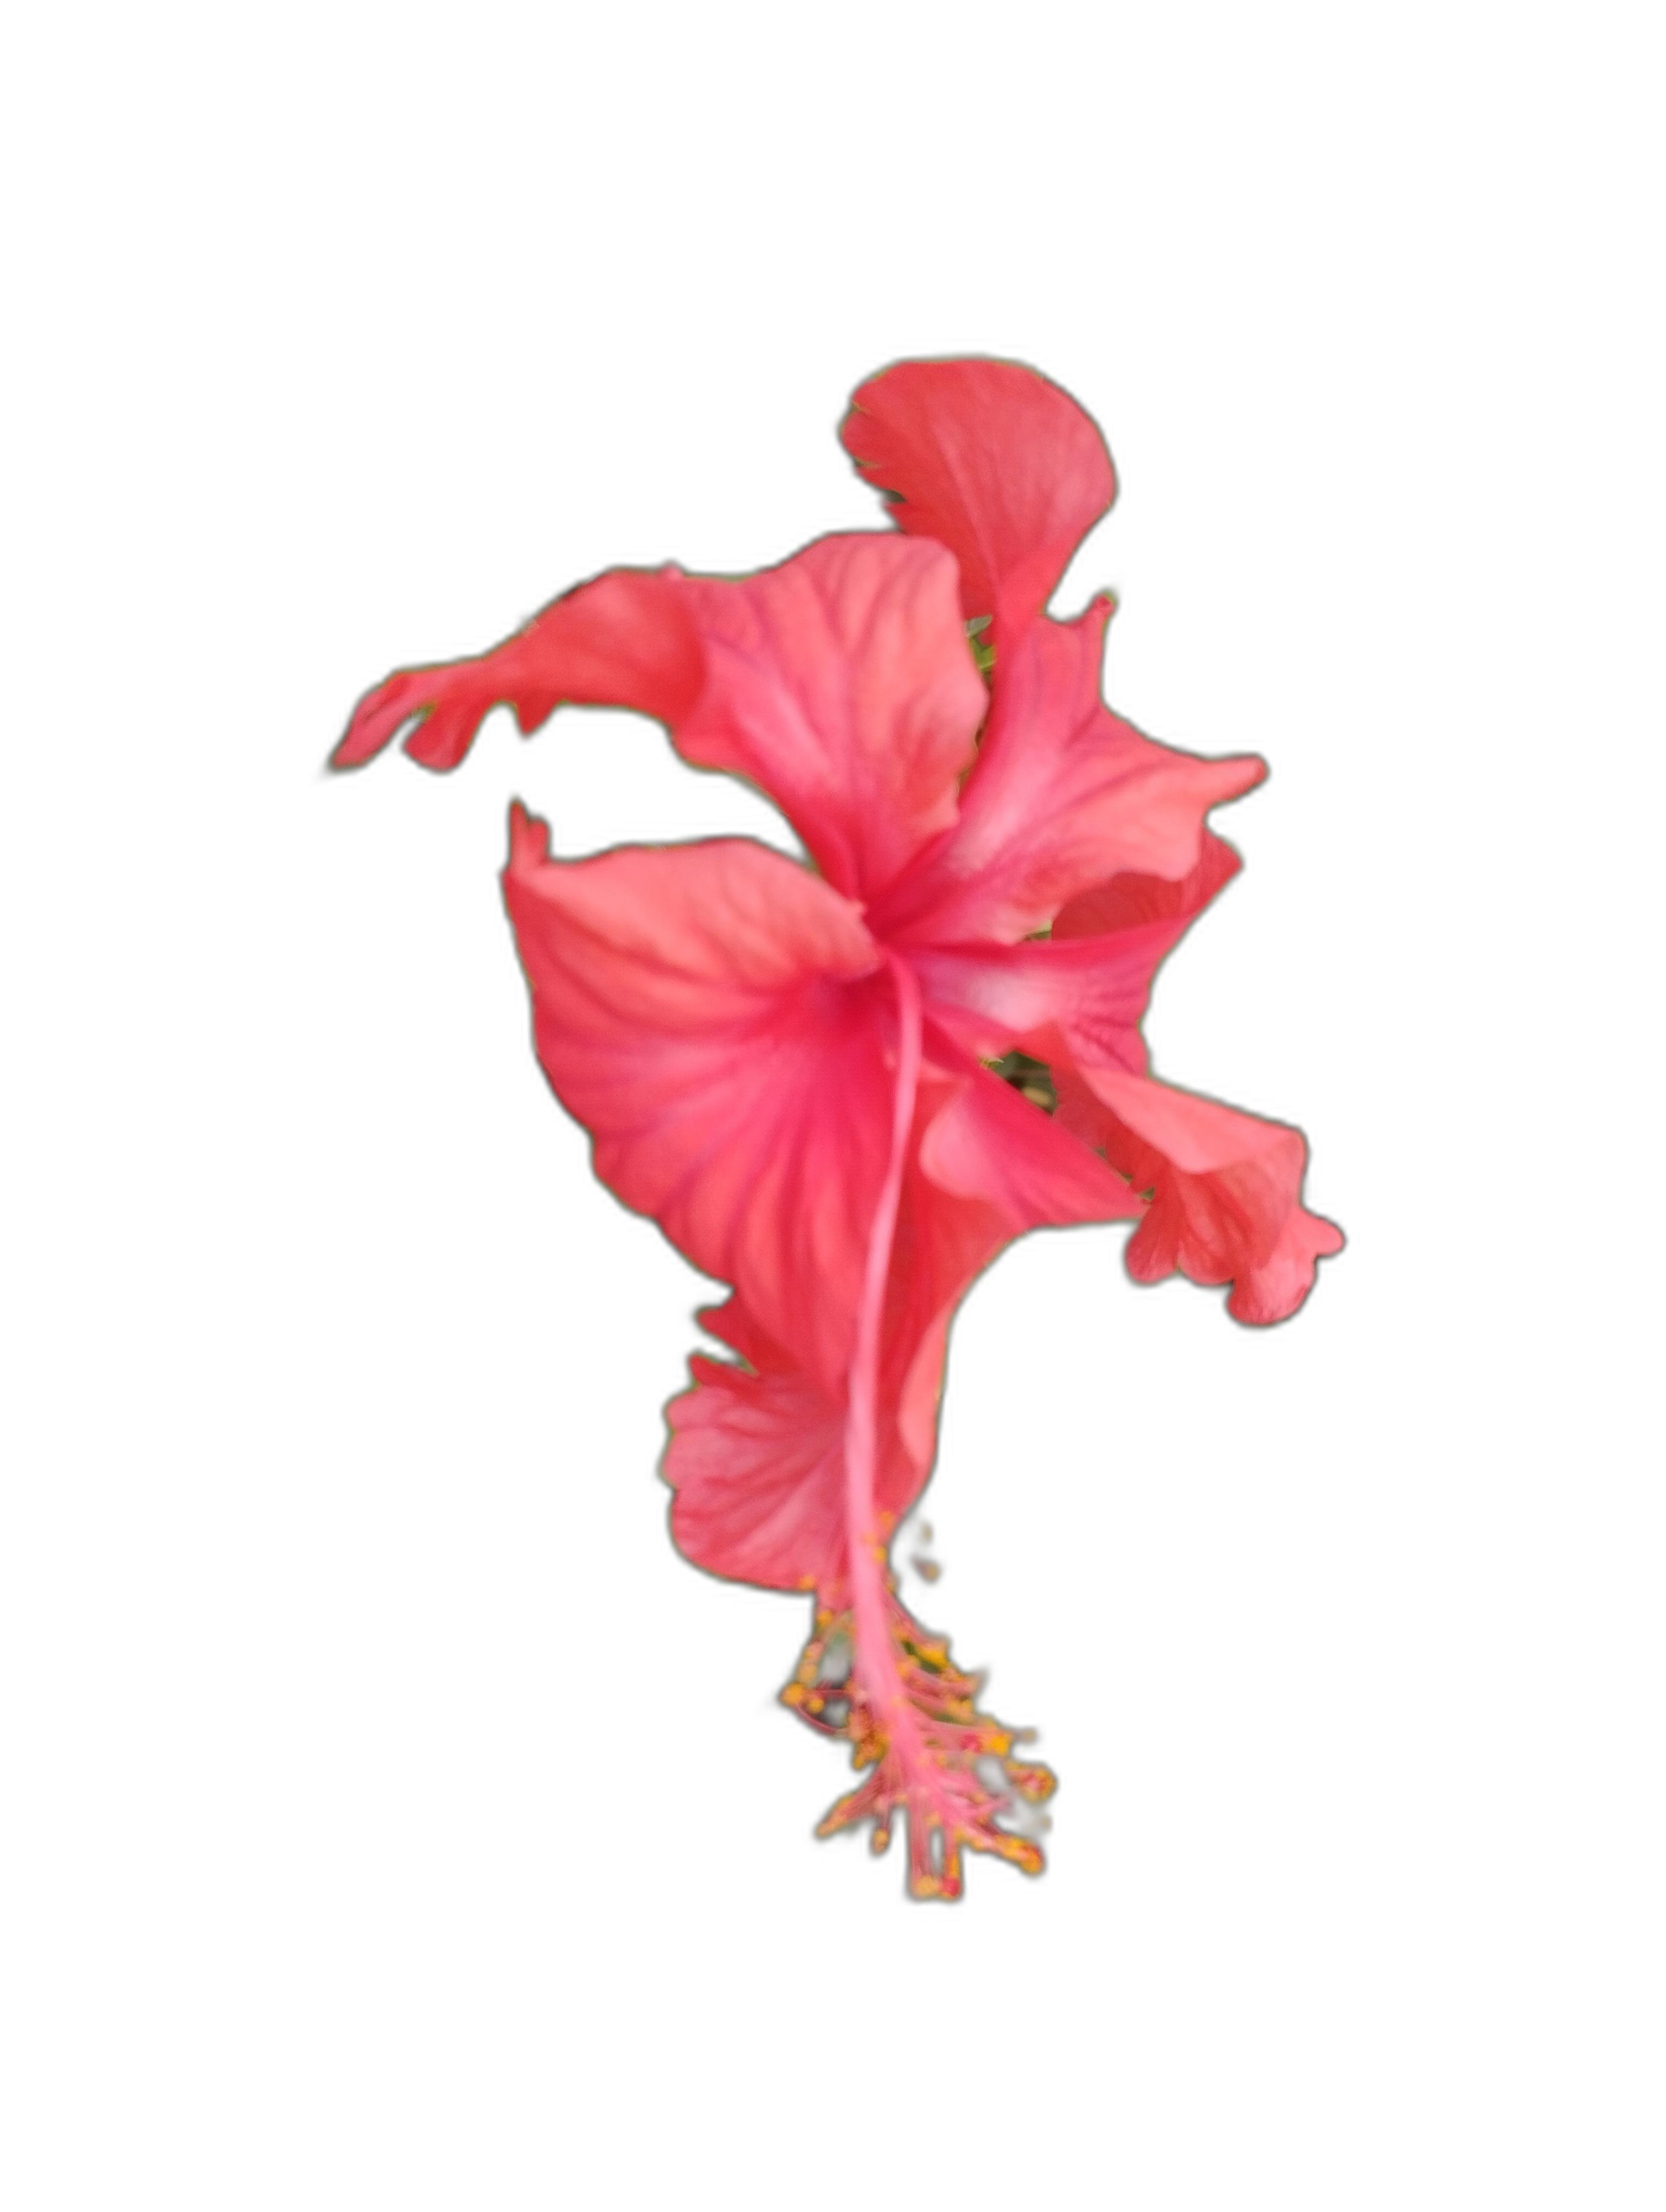
Label: Hibiscus